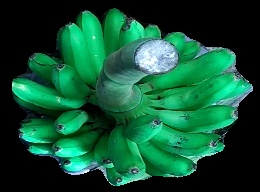
Variety: rasbale
Grade: grade1